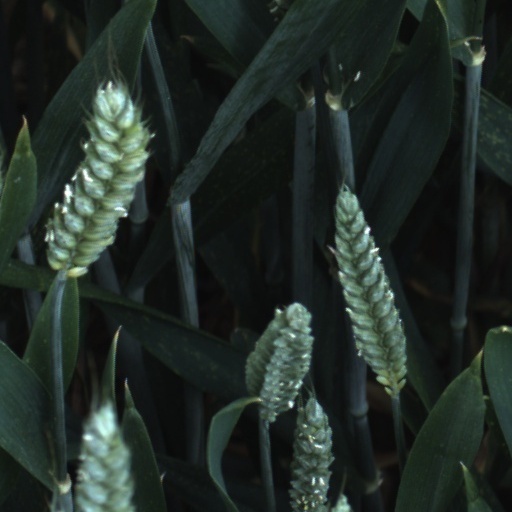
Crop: wheat